Amphibious Construction Battalion 2

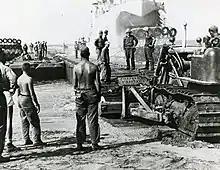
On 15 July 1958, Amphibious Construction Battalion TWO (PHIBTWO) assist Marines with landing at Beirut, Lebanon. Seabees with PHIBTWO supplied causeway teams to provide pontoons for troops, vehicles and supplies to pass to and from LCUs.(Seabee Museum)

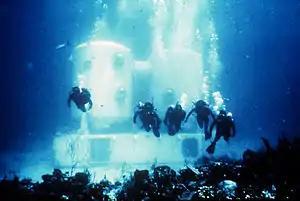
Tektite I assembled by ACB 2 during 1969. (NURP)

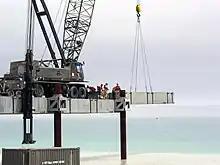
US Navy 030404-N-1050K-023U.S. Seabees from ACBs 1 and 2 place a deck section in the assembly of the Elevated Causeway System-Modular (ELCAS (M)) at Camp Patriot, Kuwait (Apr 4, 2003). It was the first time the ELCAS/M (length 1,400-feet) was assembled in a combat operation.

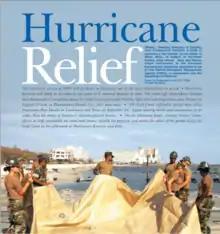
US Navy 050904-N-7638K-035 Vehicles and equipment assigned to ACB-2 on the beach at Biloxi, Miss. in the 2005 relief effort to Hurricane Katrina

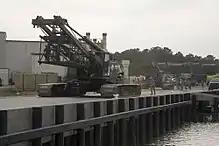
ACB 2's two 777 Manitowoc cranes are the largest in the US military with a 200-ton lifting capacity at JOINT EXPEDITIONARY BASE LITTLE CREEK, VA. in 2018. (USN)

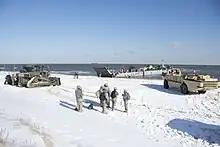
Amphibious Construction Battalion 2 and Beachmaster Unit Two conduct Logistics over the shore exercises.

ACB 2 has its beginnings in World War II. It started out as the 105th Naval Construction Battalion. She was commissioned 24 July 1943 at Camp Peary. From there she was sent to Camp Parks, in California, and then to Advance Base Depot Port Hueneme. While there the battalion became part of movie history by providing the men and equipment for staging portions of the filming of The Fighting Seabees. At Port Hueneme the 105th boarded the United States Army Transport Sea Devil bound for New Guinea via Townsville, Australia. There, she would join the 7th Fleet at Naval Base Milne Bay, Milne Bay and her sister battalion the 104th. At Milne, the primary tasks were the construction of an Amphibious Training Center, the battalion's camp, a Liberty ship pier, and a tank farm on Swinger Bay (adjacent the Coral Sea). The Seabee's historian William Huie states that if all the warehouses built by the 105th at Milne were combined it would create a structure 40' x 75,000' (15 miles). The battalion also assisted the Army with the construction of Turnbull Field on Stringer bay.